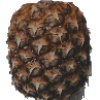
Label: Pineapple 1